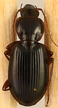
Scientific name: Synuchus impunctatus
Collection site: Harvard Forest & Quabbin Watershed NEON (HARV), plot HARV_008